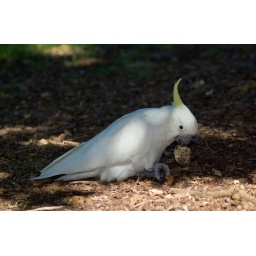
Eating fruit from a tree in the Royal Botanic Gardens in Sydney, Australia